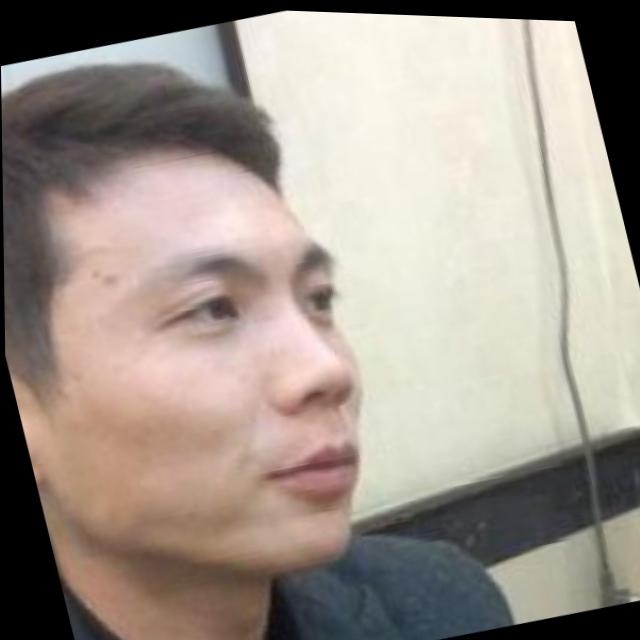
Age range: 21-44